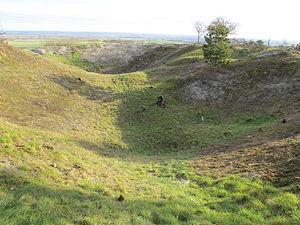
Entonnoir de mines de la Première Guerre mondiale à Massiges (France).
Massiges est une commune française, située dans le département de la Marne en région Grand Est.
La Main de Massiges est un lieu de mémoire de la Première Guerre mondiale situé sur le territoire de la commune de Massiges dans le département de la Marne.